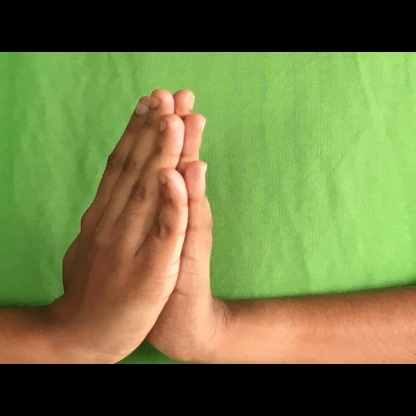
Mudra: Anjali